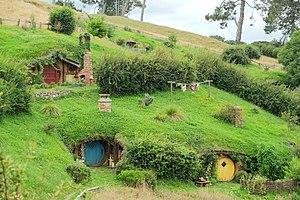
Une maison Hobbit est une forme d'architecture vernaculaire traditionnelle, du peuple Hobbit, du monde imaginaire de la Terre du Milieu, du légendaire de Tolkien, de la série de romans et nombreuses adaptations Le Hobbit de 1937, et Le Seigneur des anneaux de 1954-55, du romancier britannique J. R. R. Tolkien.